Orlov (crater)

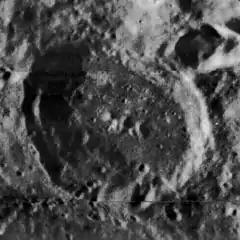
Lunar Orbiter 1 image

Orlov is a lunar impact crater. It is located on the Moon's far side, to the northeast of the larger crater Leeuwenhoek. To the north-northwest of Orlov is De Vries, and to the east-southeast is Rumford.